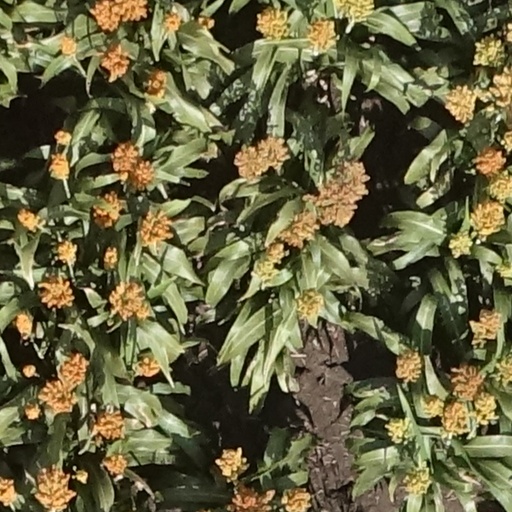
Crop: sorghum